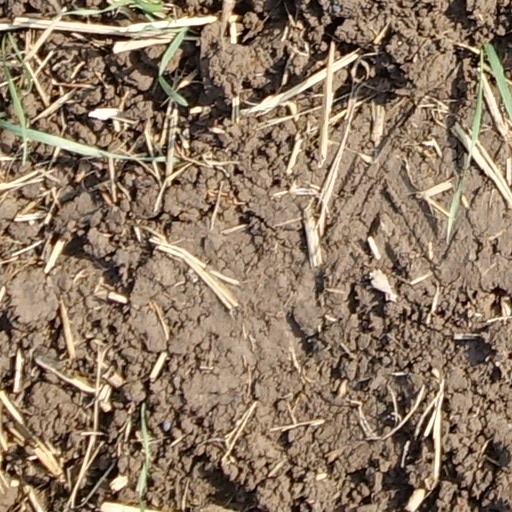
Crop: wheat